Anti-Atlas

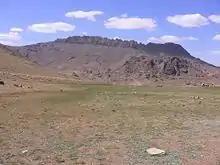
Jebel Sirwa, highest point in the Anti-Atlas range.

The basement rock of Africa (the African Plate) was formed in the Precambrian, and is much older than the Atlas mountains. The Anti-Atlas range developed even later.